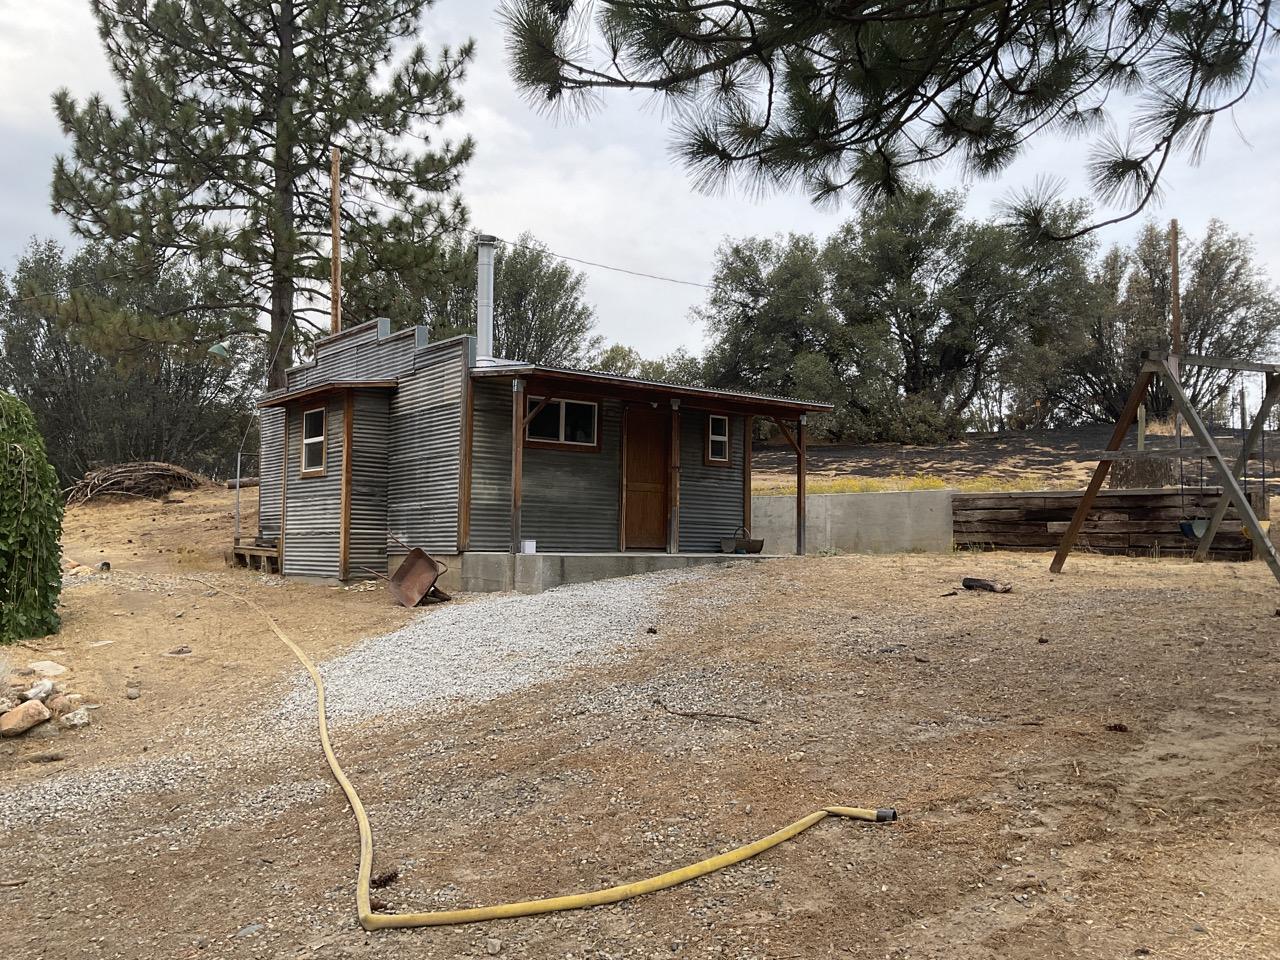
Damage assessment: no_damage